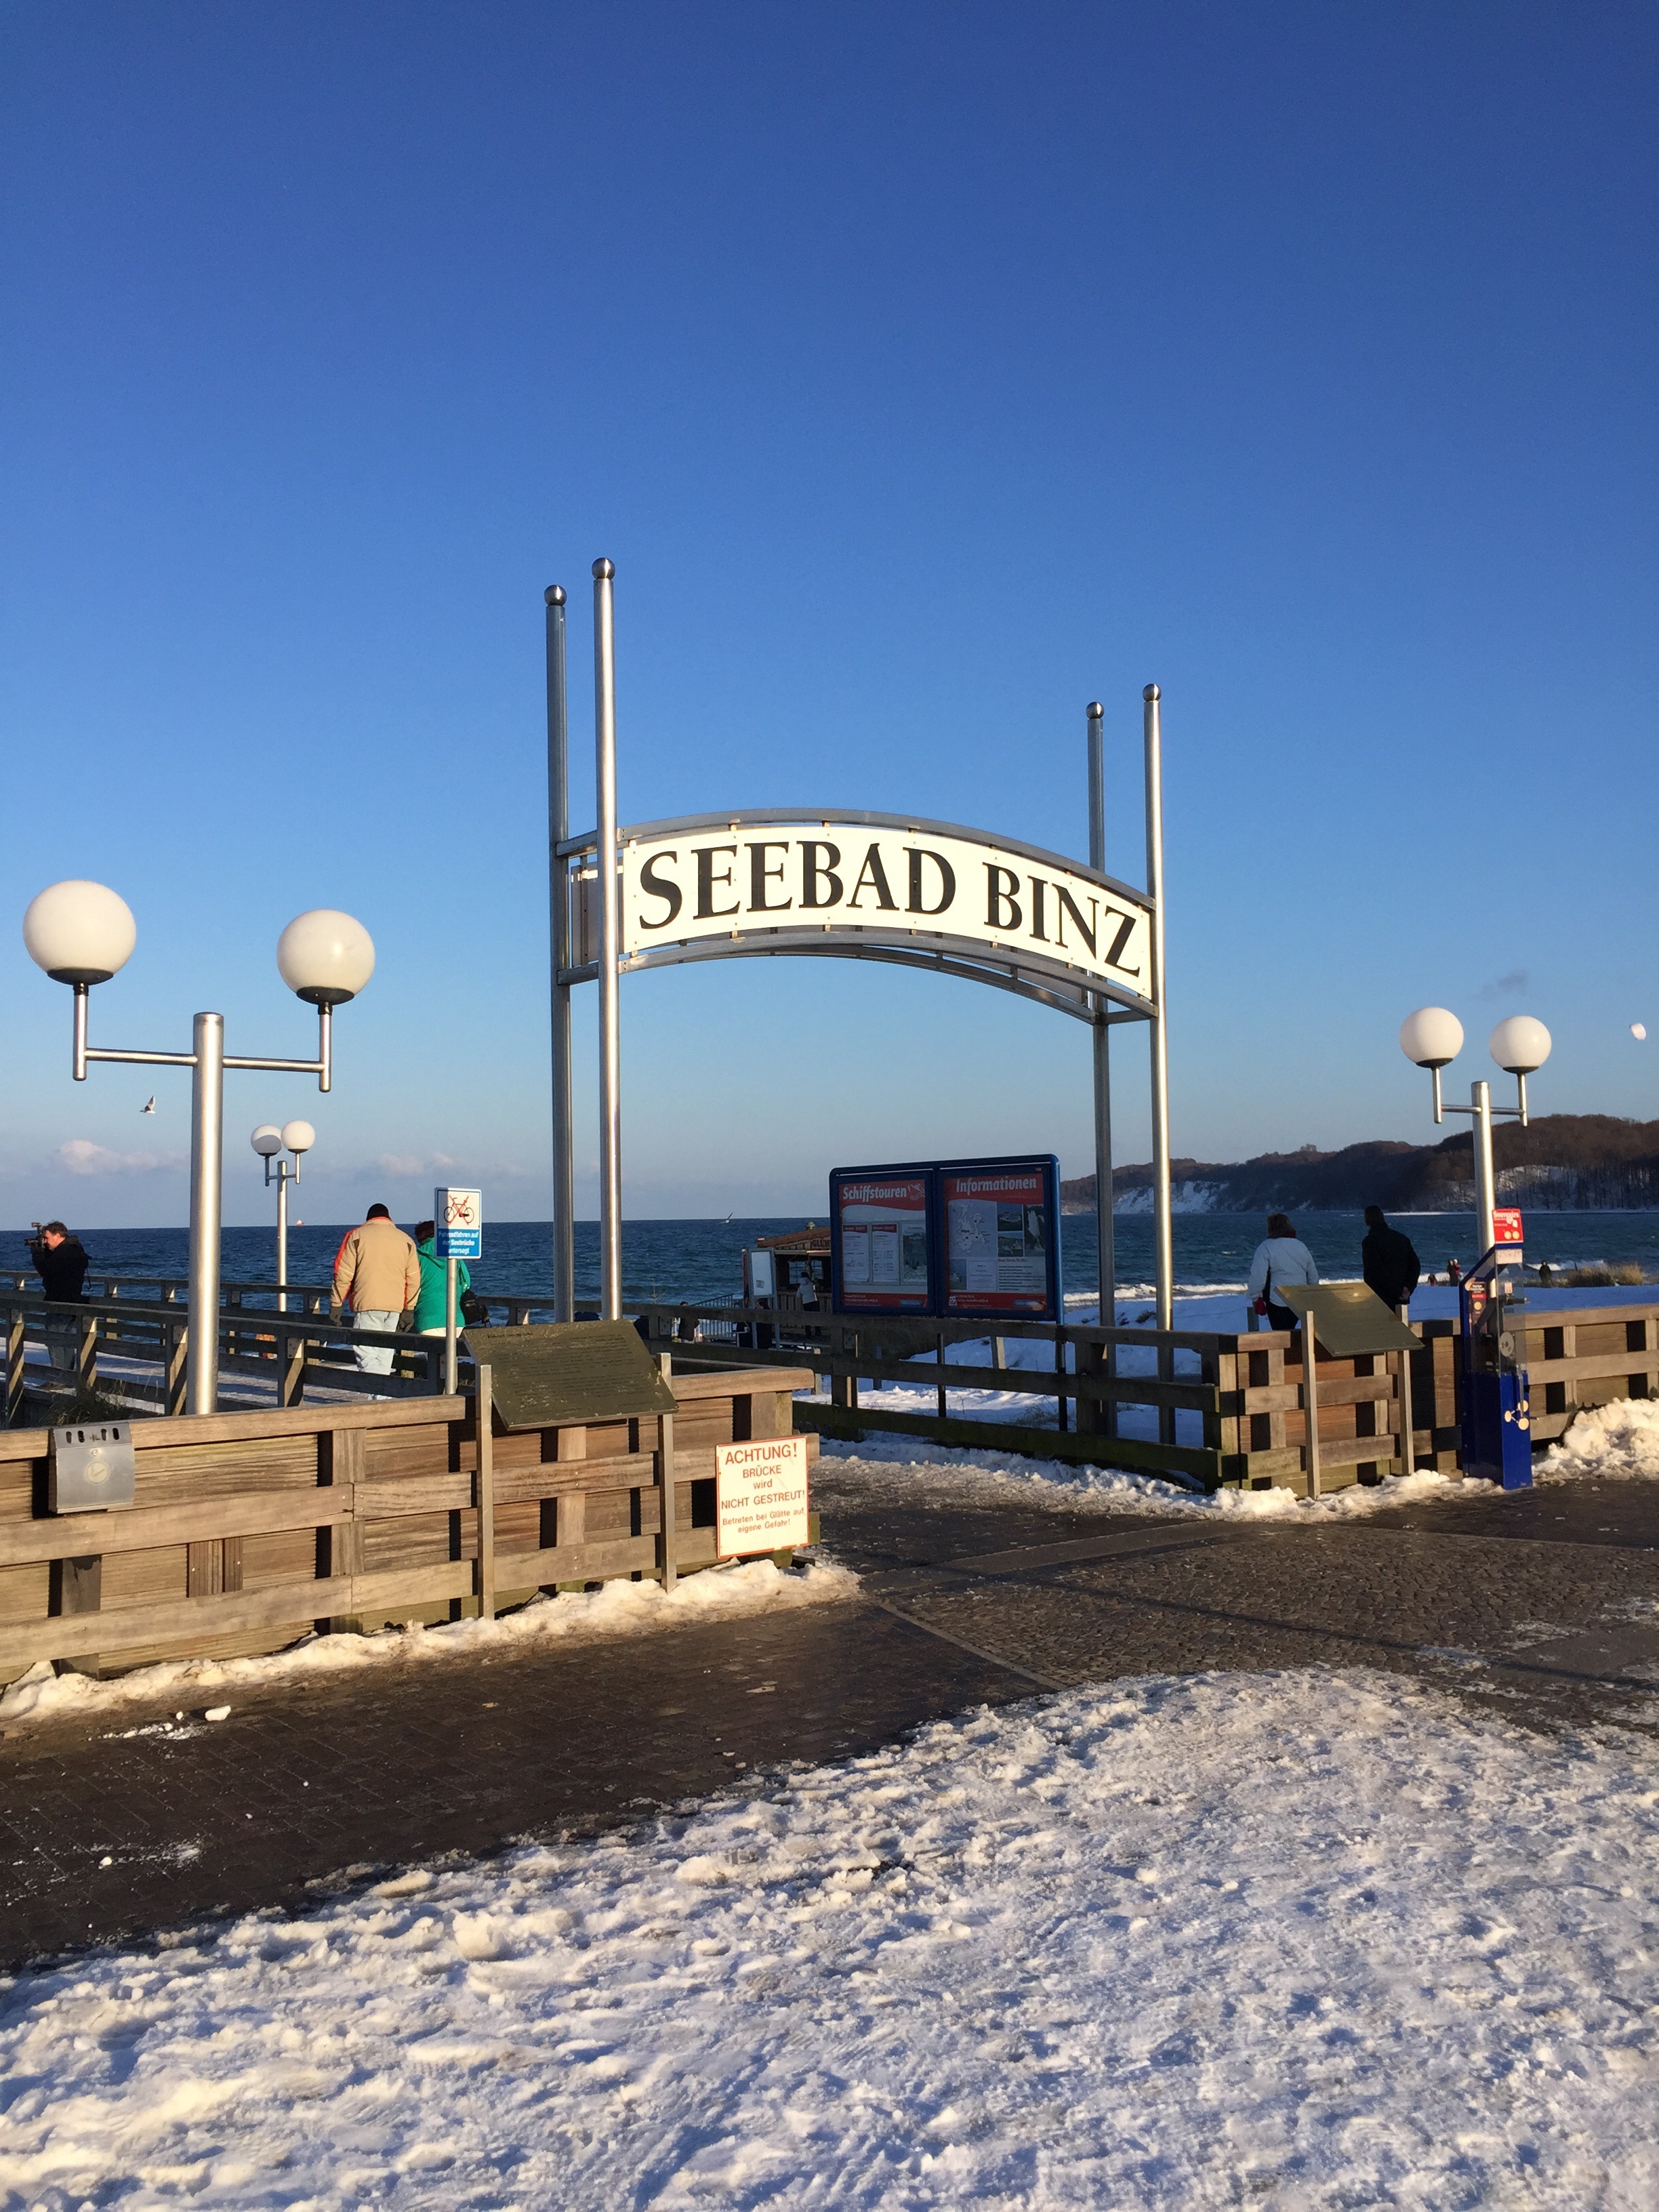
beach, sea, snow, winter, structure, boardwalk, walkway, stadium, arena, resort, binz, baltic sea, seaside resort, r gen island, rugen, sport venue